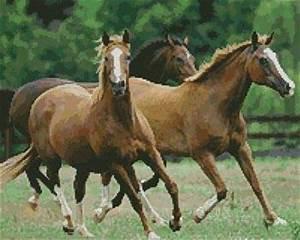
horse